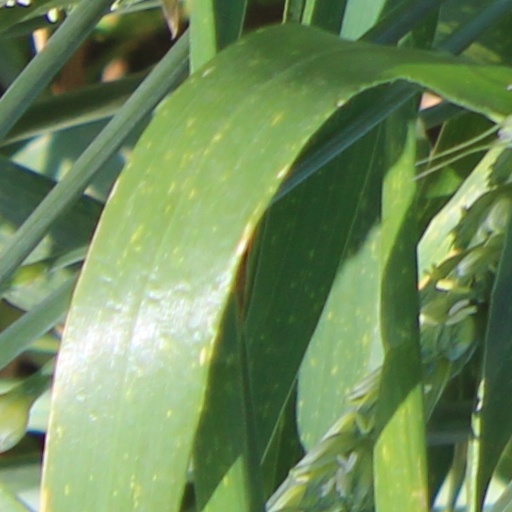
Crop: wheat